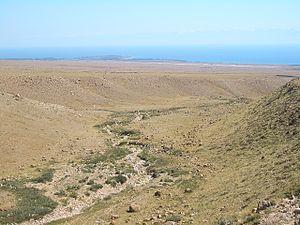
Le district d'Ysyk-Köl est un raion de la province d'Yssyk-köle dans le nord du Kirghizistan. Son chef-lieu est la ville de Cholpon-Ata. Sa superficie est de 3 603 km2, et 75 533 personne y résidaient en 2009.